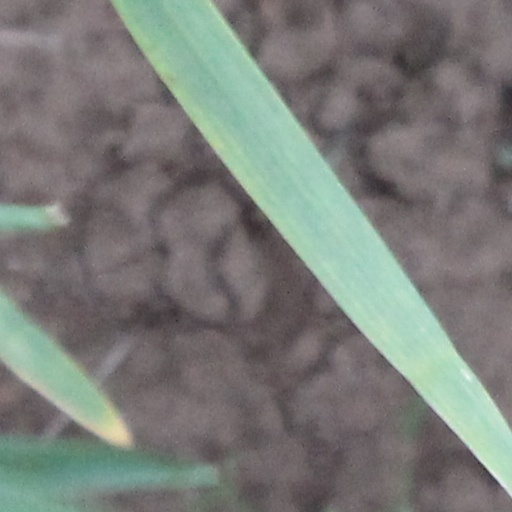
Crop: wheat